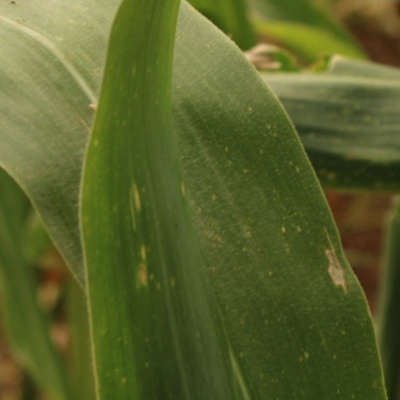
Crop: Maize
Condition: streak virus